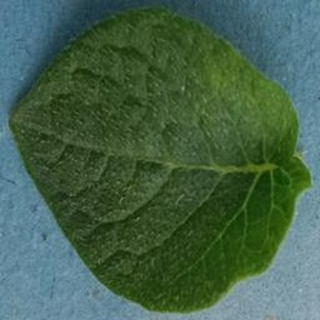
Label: healthy_potato